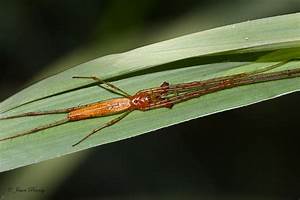
Label: spider